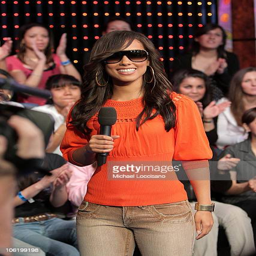
rhythm and blues artist appears the air date for this show is